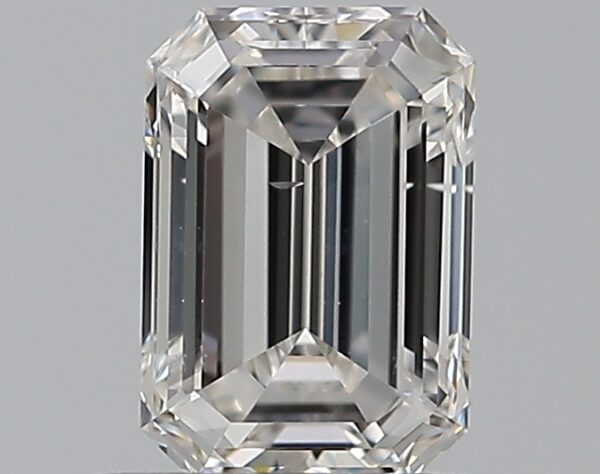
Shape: emerald
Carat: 0.7
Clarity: SI1
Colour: F
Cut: EX
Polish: EX
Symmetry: VG
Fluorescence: N
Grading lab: GIA
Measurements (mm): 6.15 x 4.25 x 2.77